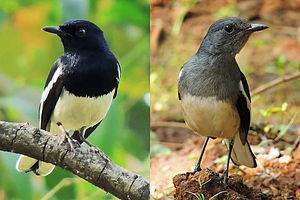
Le Shama dayal est un petit passereau appartenant à la famille des Muscicapidae vivant dans le sous-continent indien et en Asie du Sud-Est, commun en forêt comme en milieu urbain. C'est un oiseau particulièrement connu pour son chant, et autrefois très populaire comme animal de compagnie. Le Shama dayal est l'oiseau national du Bangladesh.